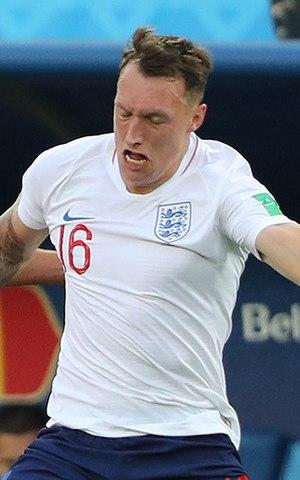
Philip Anthony « Phil » Jones, né le 21 février 1992 à Preston, est un footballeur international anglais qui évolue au poste de défenseur à Manchester United.